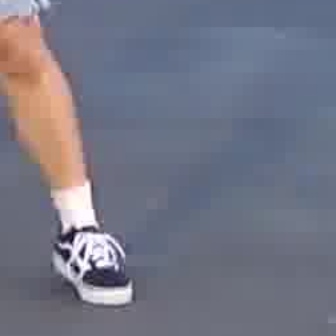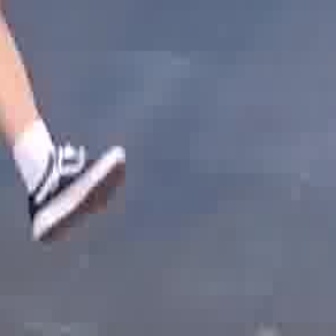
  Please identify the target specified by the bounding box [48,220,132,304] in the first image and locate it in the second image. Return the coordinates in [x_min,y_min,x_max,y_max] format.
Answer: [25,137,125,237]